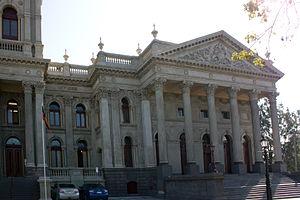
L'Australie, en forme longue le Commonwealth d'Australie, est un pays de l'hémisphère sud dont la superficie couvre la plus grande partie de l'Océanie. En plus de l'île éponyme, l'Australie comprend également la Tasmanie ainsi que d’autres îles des océans Austral, Pacifique et Indien. Elle revendique aussi 6 000 000 km² en Antarctique. Les nations voisines comprennent notamment l'Indonésie, le Timor oriental et la Papouasie-Nouvelle-Guinée au nord, les îles Salomon, Vanuatu et le territoire français de Nouvelle-Calédonie au nord-est, la Nouvelle-Zélande au sud-est ainsi que le territoire français des îles Kerguelen à l'ouest des îles australiennes Heard et McDonald.